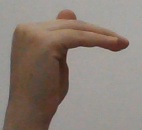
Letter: khaa